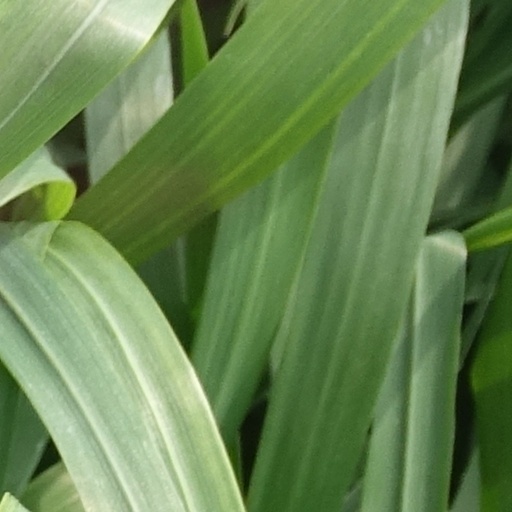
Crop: wheat